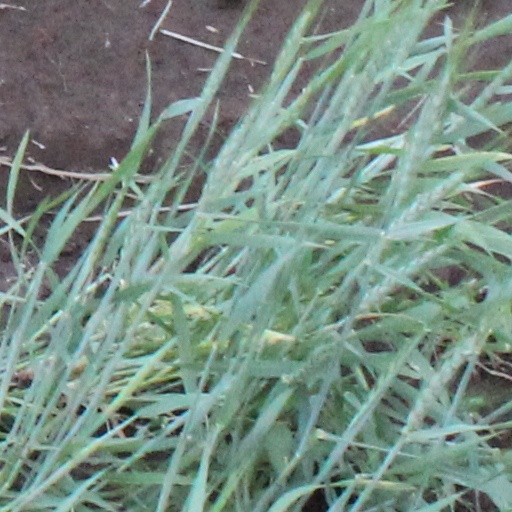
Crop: wheat